Internorm

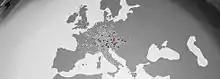
Internorm's sales partners, branches, and factories at a glance.

Internorm has its own sales offices in Austria, Germany, Switzerland, Italy, France, Slovenia, Croatia, Hungary, the Czech Republic, Slovakia and Great Britain. Through a two-stage distribution process, the Austrian products are sold in Europe through more than 1,000 sales partners in the mentioned countries, as well as in Luxembourg, Liechtenstein, Belgium, Romania, Poland, Denmark, the Netherlands, Greece and Ireland. All of Internorm's products are produced in Austria through its three production sites.